Rotsund Chapel

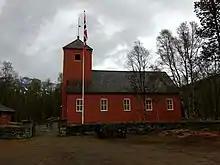
View of the church (c. 1932)

Rotsund Chapel is a parish church of the Church of Norway in Nordreisa Municipality in Troms county, Norway. It is located in the village of Rotsund. It is one of the two churches for the Nordreisa parish which is part of the Nord-Troms prosti (deanery) in the Diocese of Nord-Hålogaland. The red, wooden church was built in a long church style in 1932. The building cost a total of and it was designed by the Oslo architect Harald Sund. The church seats about 240 people.